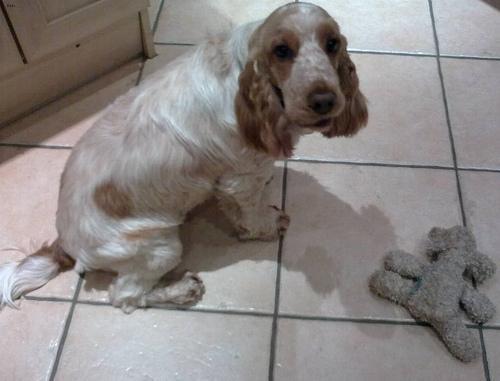
english cocker spaniel